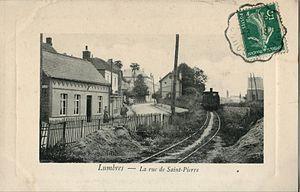
Carte postale ancienne éditée par Braquart-Trétaux
La gare de Lumbres est une gare ferroviaire française de la Ligne de Saint-Omer à Hesdigneul, située à proximité du centre-ville de Lumbres dans le département du Pas-de-Calais en région Nord-Pas-de-Calais.
Le Chemin de fer d'Anvin à Calais est créée 1882 dans le département du Pas-de-Calais. L'exploitation est assurée par la Compagnie du chemin de fer d'Anvin Calais puis à partir de 1919 par la Compagnie générale de voies ferrées d'intérêt local jusqu'à la fermeture totale en 1955.
Lumbres est une commune française située dans le département du Pas-de-Calais en région Hauts-de-France. Son histoire est avant tout industrielle ; cependant Lumbres fait partie du parc naturel régional des Caps et Marais d'Opale, et présente des richesses patrimoniales en matière d'écologie et de paysages.